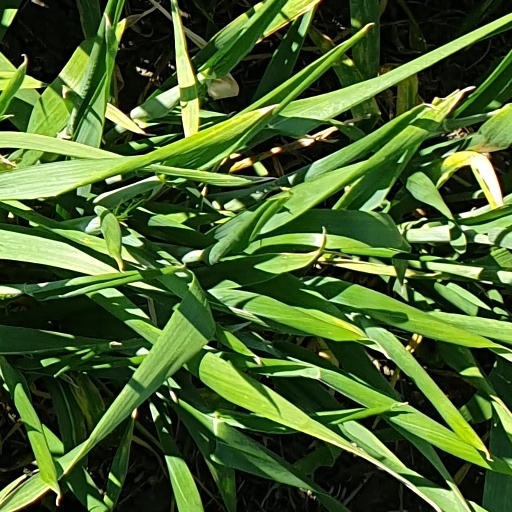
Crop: wheat